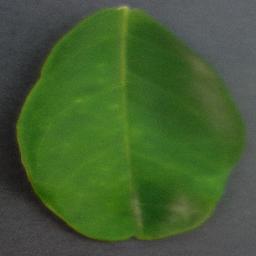
Label: Orange___Haunglongbing_(Citrus_greening)